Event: Nepal Earthquake
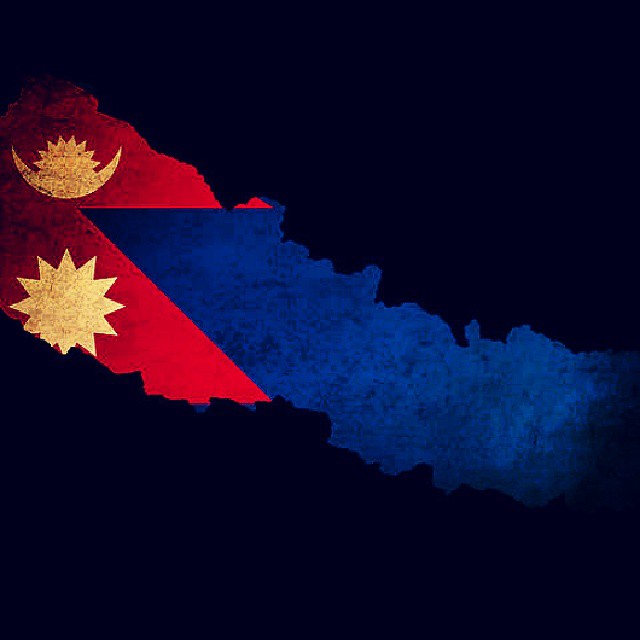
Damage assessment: no_damage